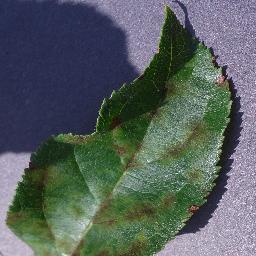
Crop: apple
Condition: scab